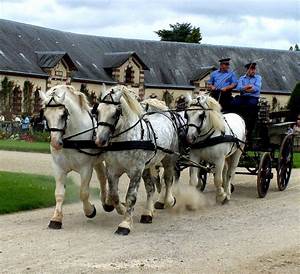
Label: cavallo